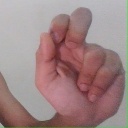
अक्षर: ढ